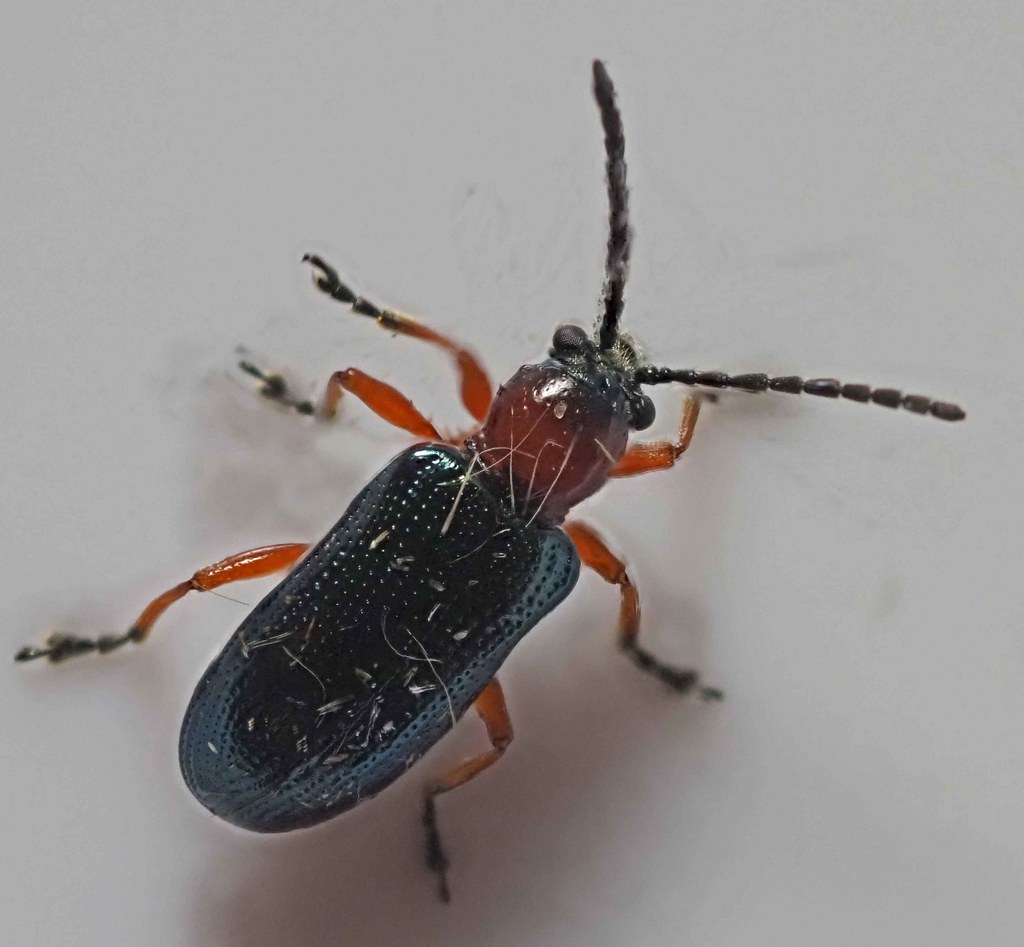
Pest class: cereal_leaf_beetle